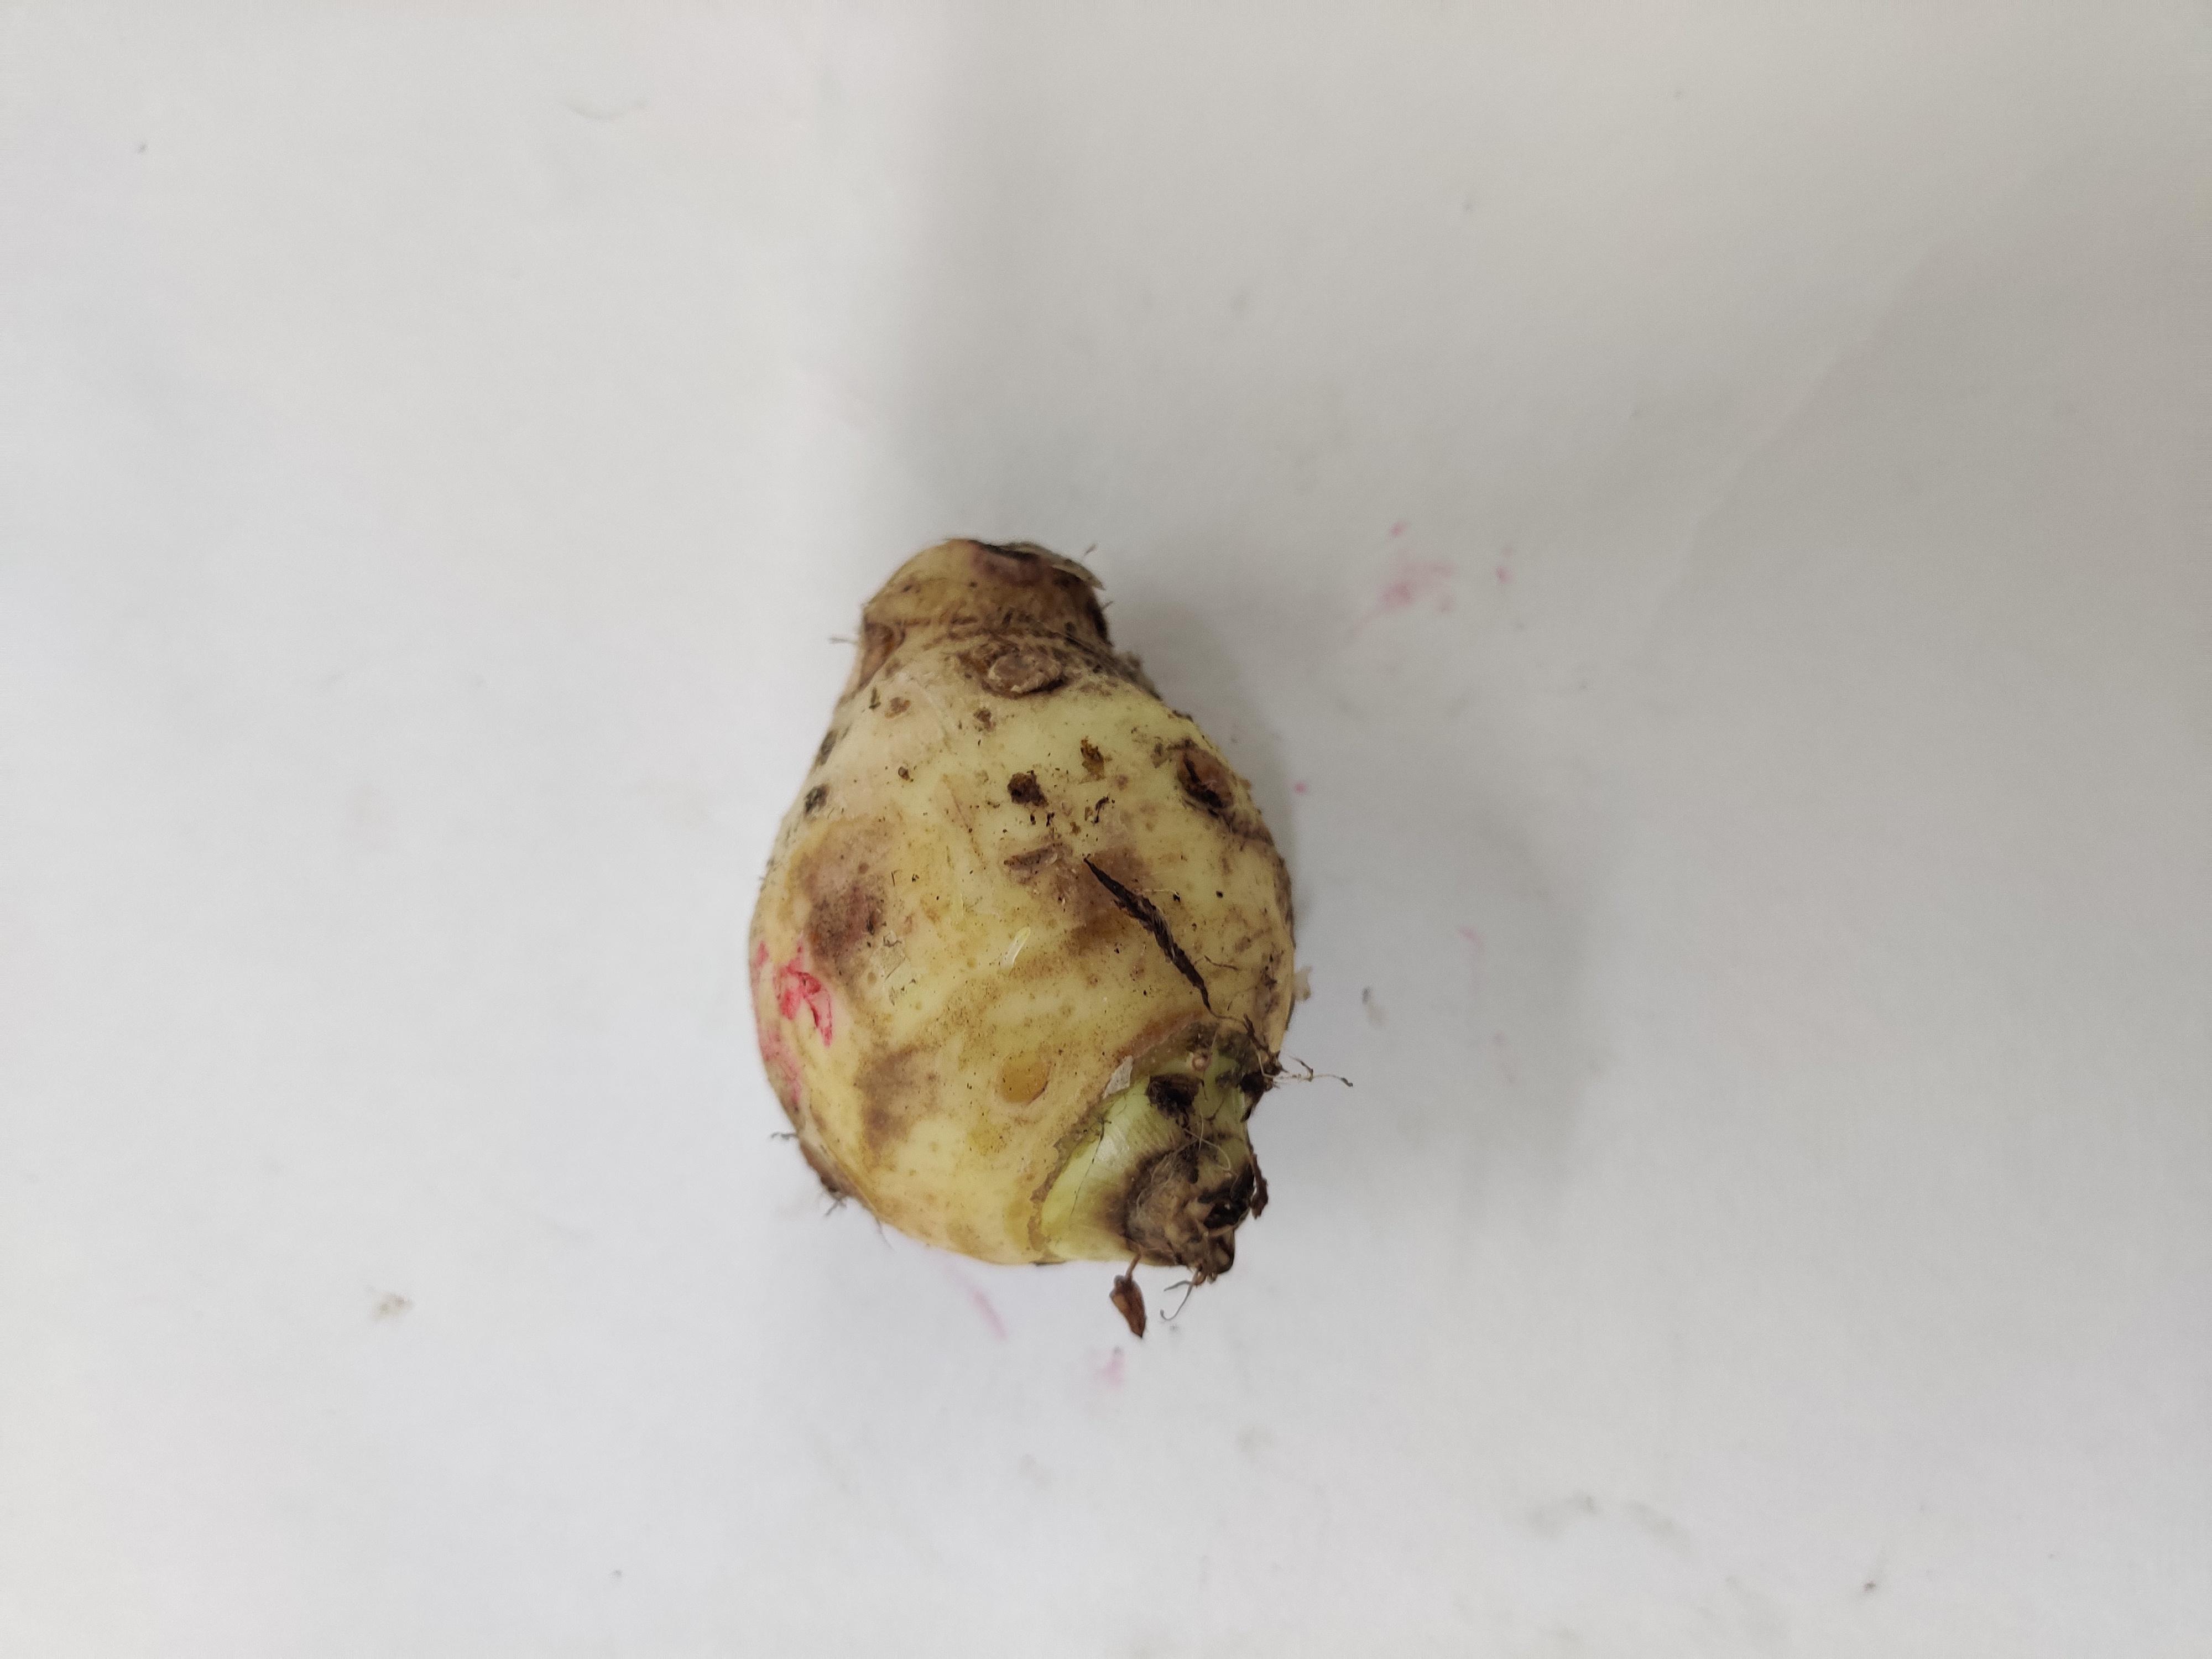
Crop: Taro root
Condition: Damaged